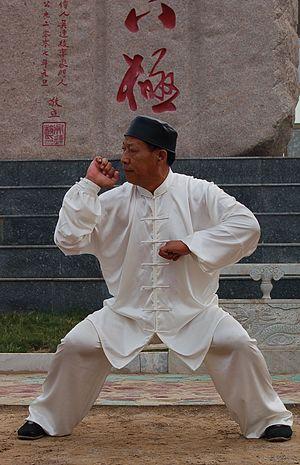
Maitre Wu LianZhi en position typique du BaJi Quan (LiangYiDing)
Le baji quan est un art martial chinois traditionnel, originaire du comté de Cang, dans la province du Hebei. Probablement d'origine taoïste, il s'est propagé notamment au sein de la communauté musulmane des Hui. Il était notamment l'art martial pratiqué par les gardes du corps du dernier Empereur de la dynastie Qing, Puyi, ainsi que du dernier président de la République de Chine, Tchang Kaï-chek, et du premier président de la République populaire de Chine, Mao Zedong.
Wu Liangzhi, né en 1947 en République de Chine, est un pratiquant, enseignant de baji quan du style Wu de Mencun, famille ayant créé le baji quan.